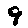
Label: 9